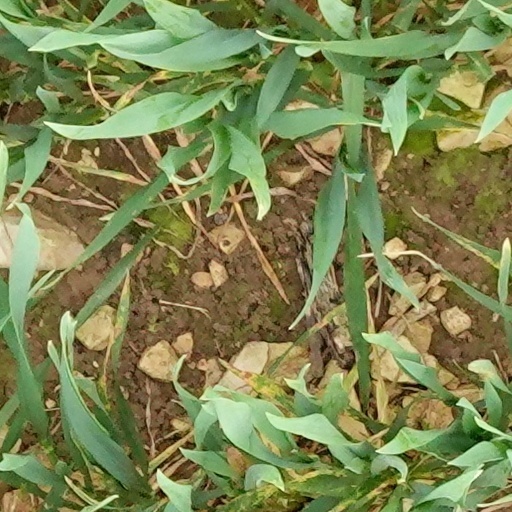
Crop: wheat